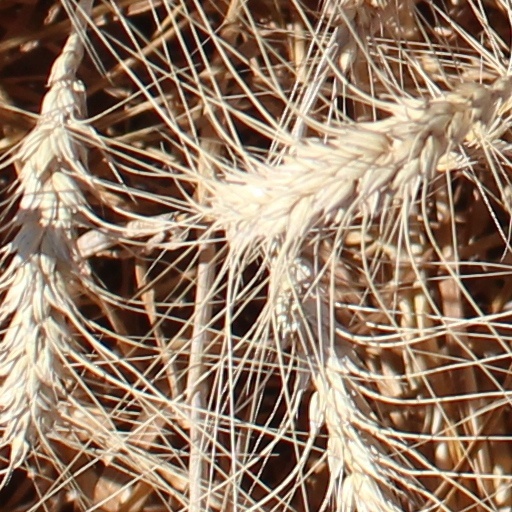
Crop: wheat